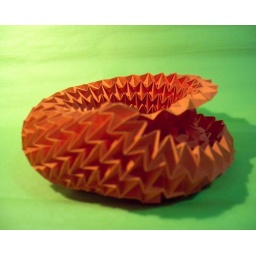
Playing around with big canson paper and origami magic ball folds